Shuji Kondo

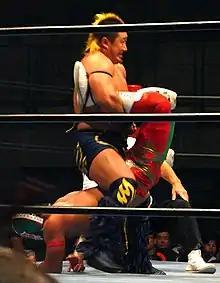
Kondo in 2010

is a Japanese professional wrestler. Prior to becoming a pro wrestler, he played rugby. After starting his career in Toryumon, Kondo eventually joined All Japan Pro Wrestling (AJPW), where he became one of the promotion's top junior heavyweights, winning the World Junior Heavyweight Championship three times and the All Asia Tag Team Championship once. Upon leaving AJPW in 2013, Kondo joined Wrestle-1, where he became half of the inaugural Wrestle-1 Tag Team Champions. Kondo also worked as the vice president, booker and trainer for Wrestle-1 until its closure in 2020. He now works as a freelancer in promotions like Pro Wrestling Basara and DragonGate.